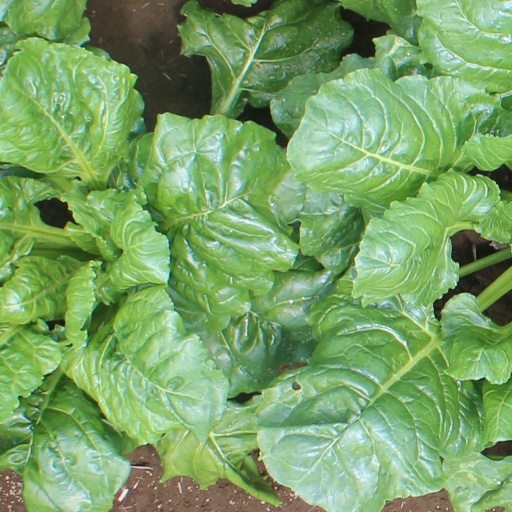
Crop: sugar beet